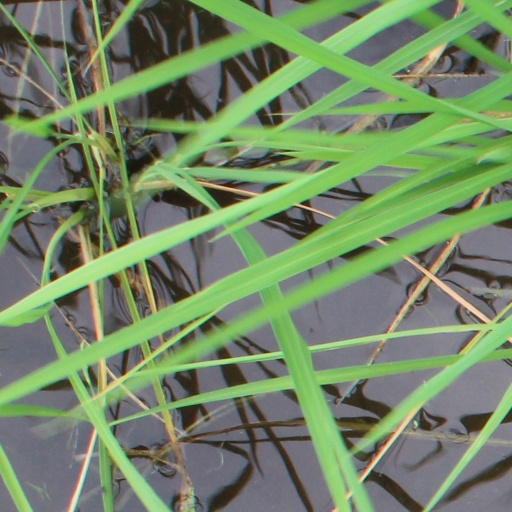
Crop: rice